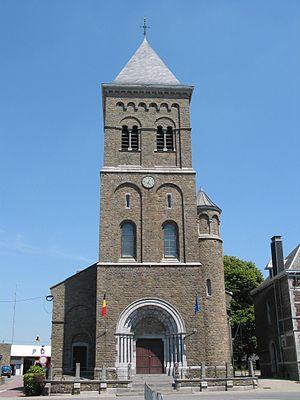
Battice (Belgique), l’église Saint-Vincent de Paul.
Battice, en wallon Batice, est une section de la ville belge de Herve, située en Région wallonne dans la province de Liège.